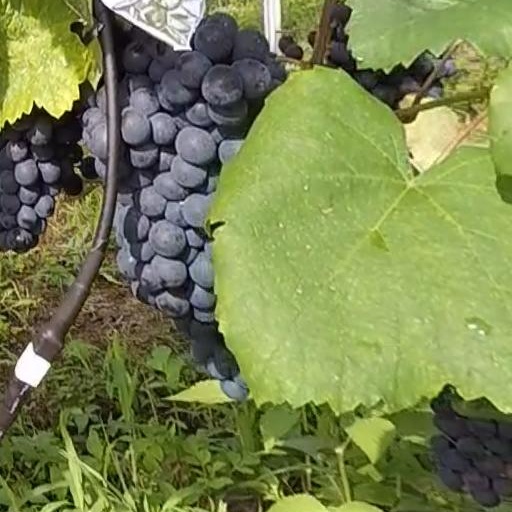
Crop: grape